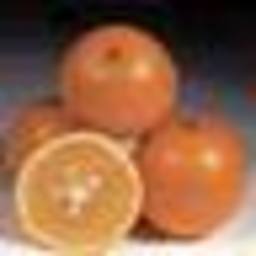
Label: peels